Katya Zamolodchikova

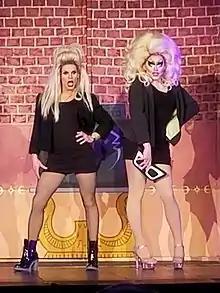
Katya and Trixie Mattel in 2017

Katya has uploaded several web series on her YouTube channel, "welovekatya", including "RuGRETs", "RuFLECTIONS", "Drag 101", "Total RuCall", and "Irregardlessly Trish", the last of which is about a Bostonian hairdresser who lives in a dumpster. Katya improvises some of her material and also writes with a creative partner, Avi Paul Weinstein.